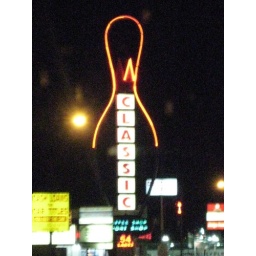
cool bowling alley sign in salt lake city